Barren Township, Jackson County, Arkansas

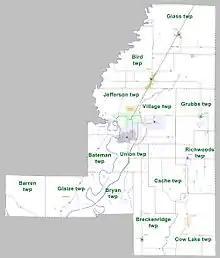
Townships in Jackson County as of 2010

According to the 2010 Census, Barren Township is located at (35.487941, -91.539853). It has a total area of , of which is land and is water (0.04%). As per the USGS National Elevation Dataset, the elevation is .